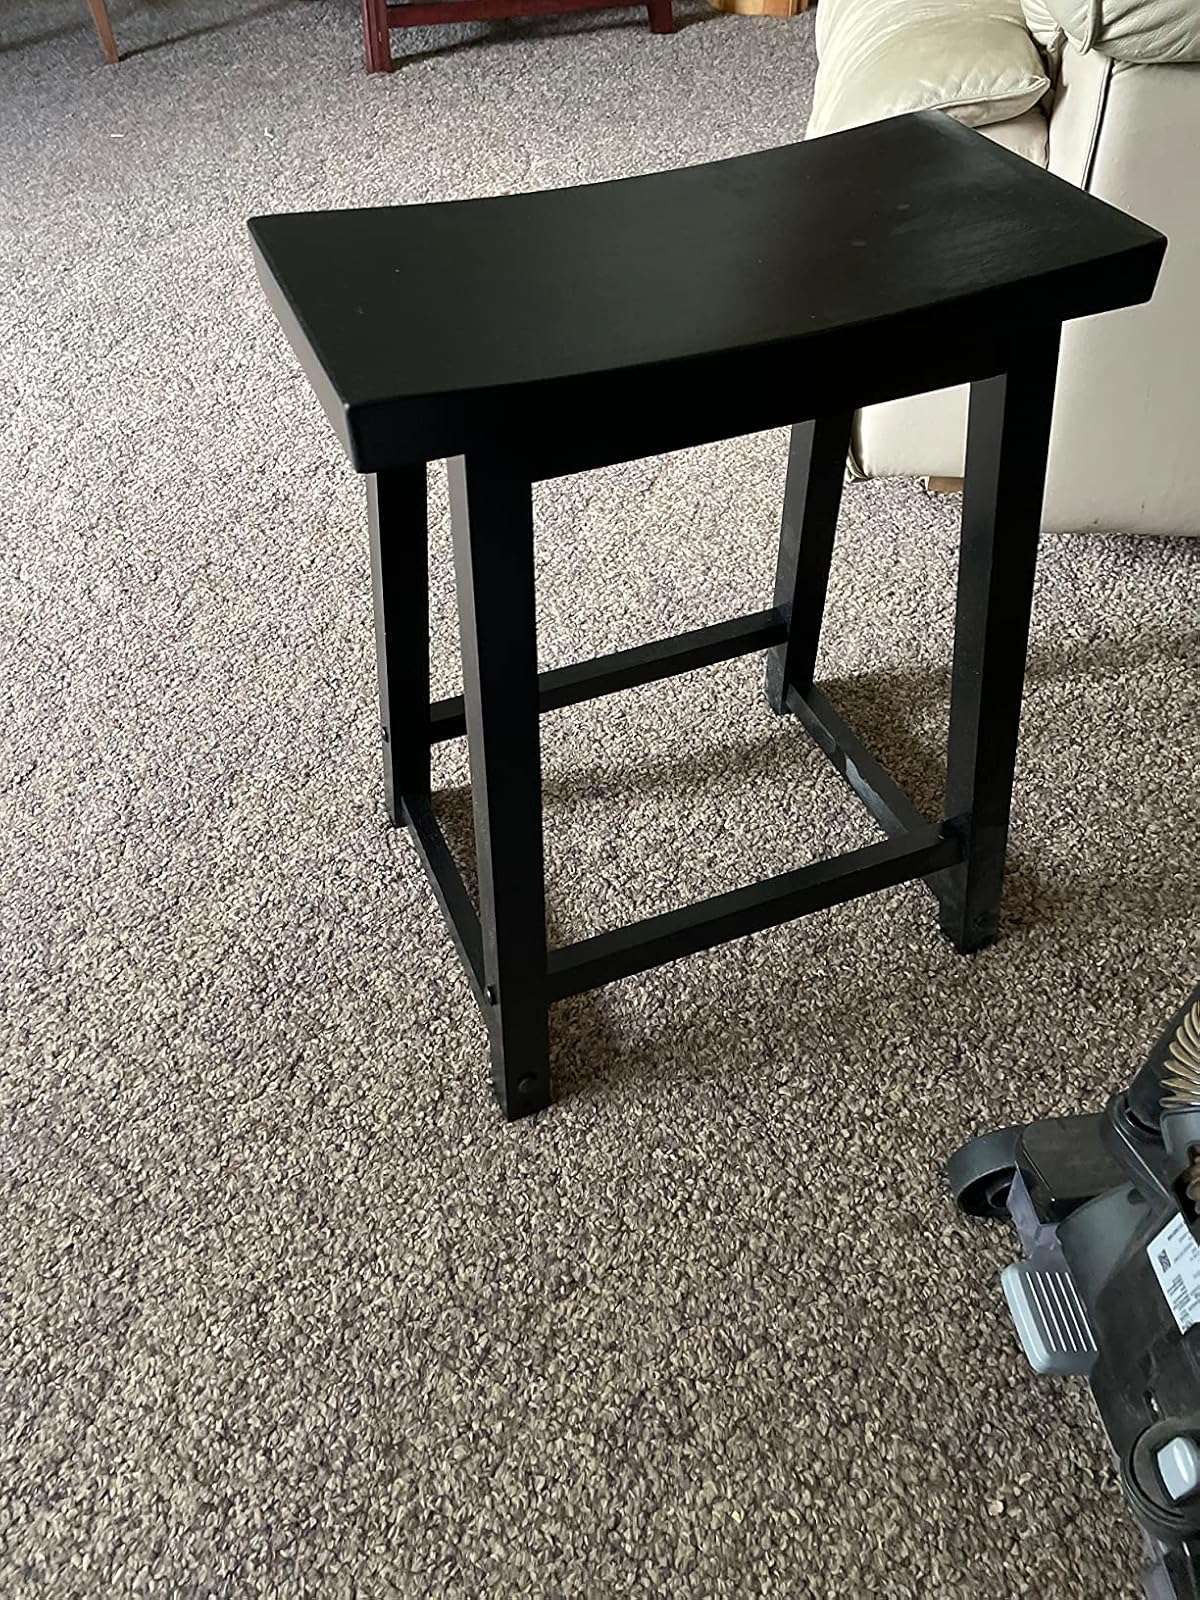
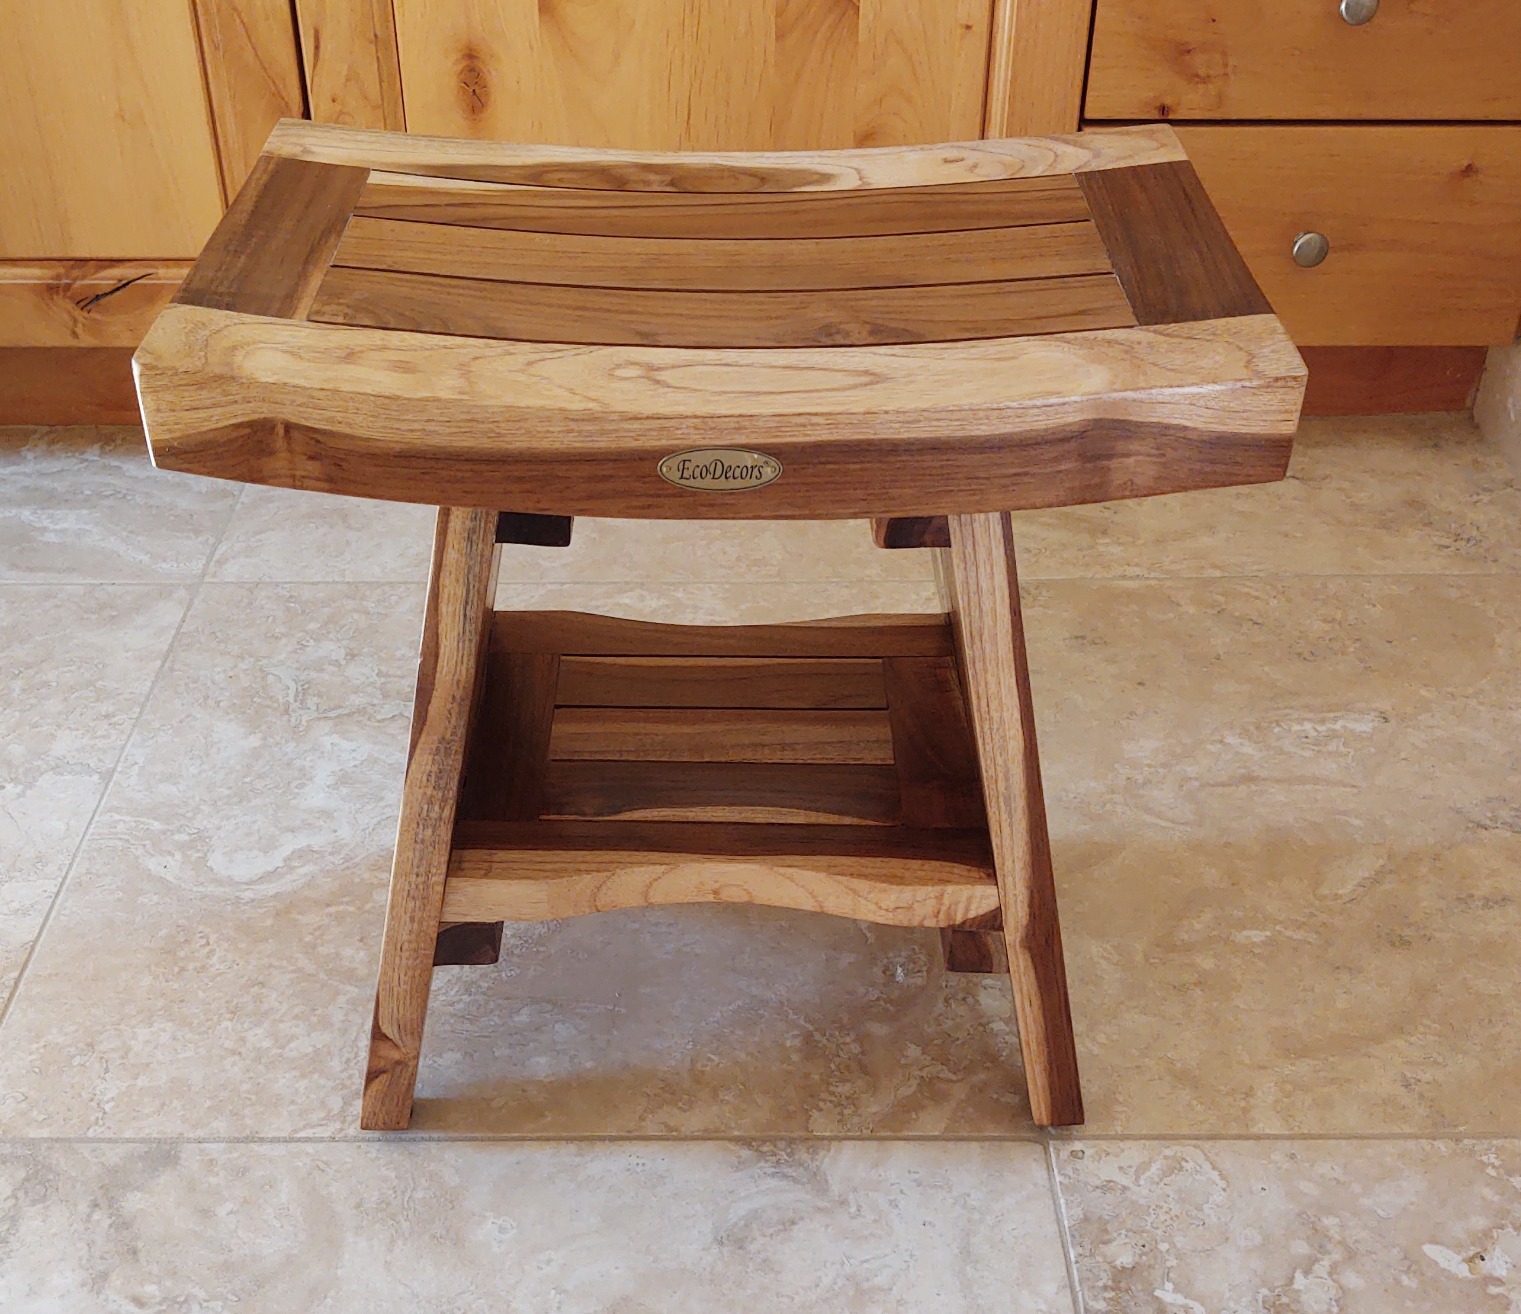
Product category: stool
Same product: no